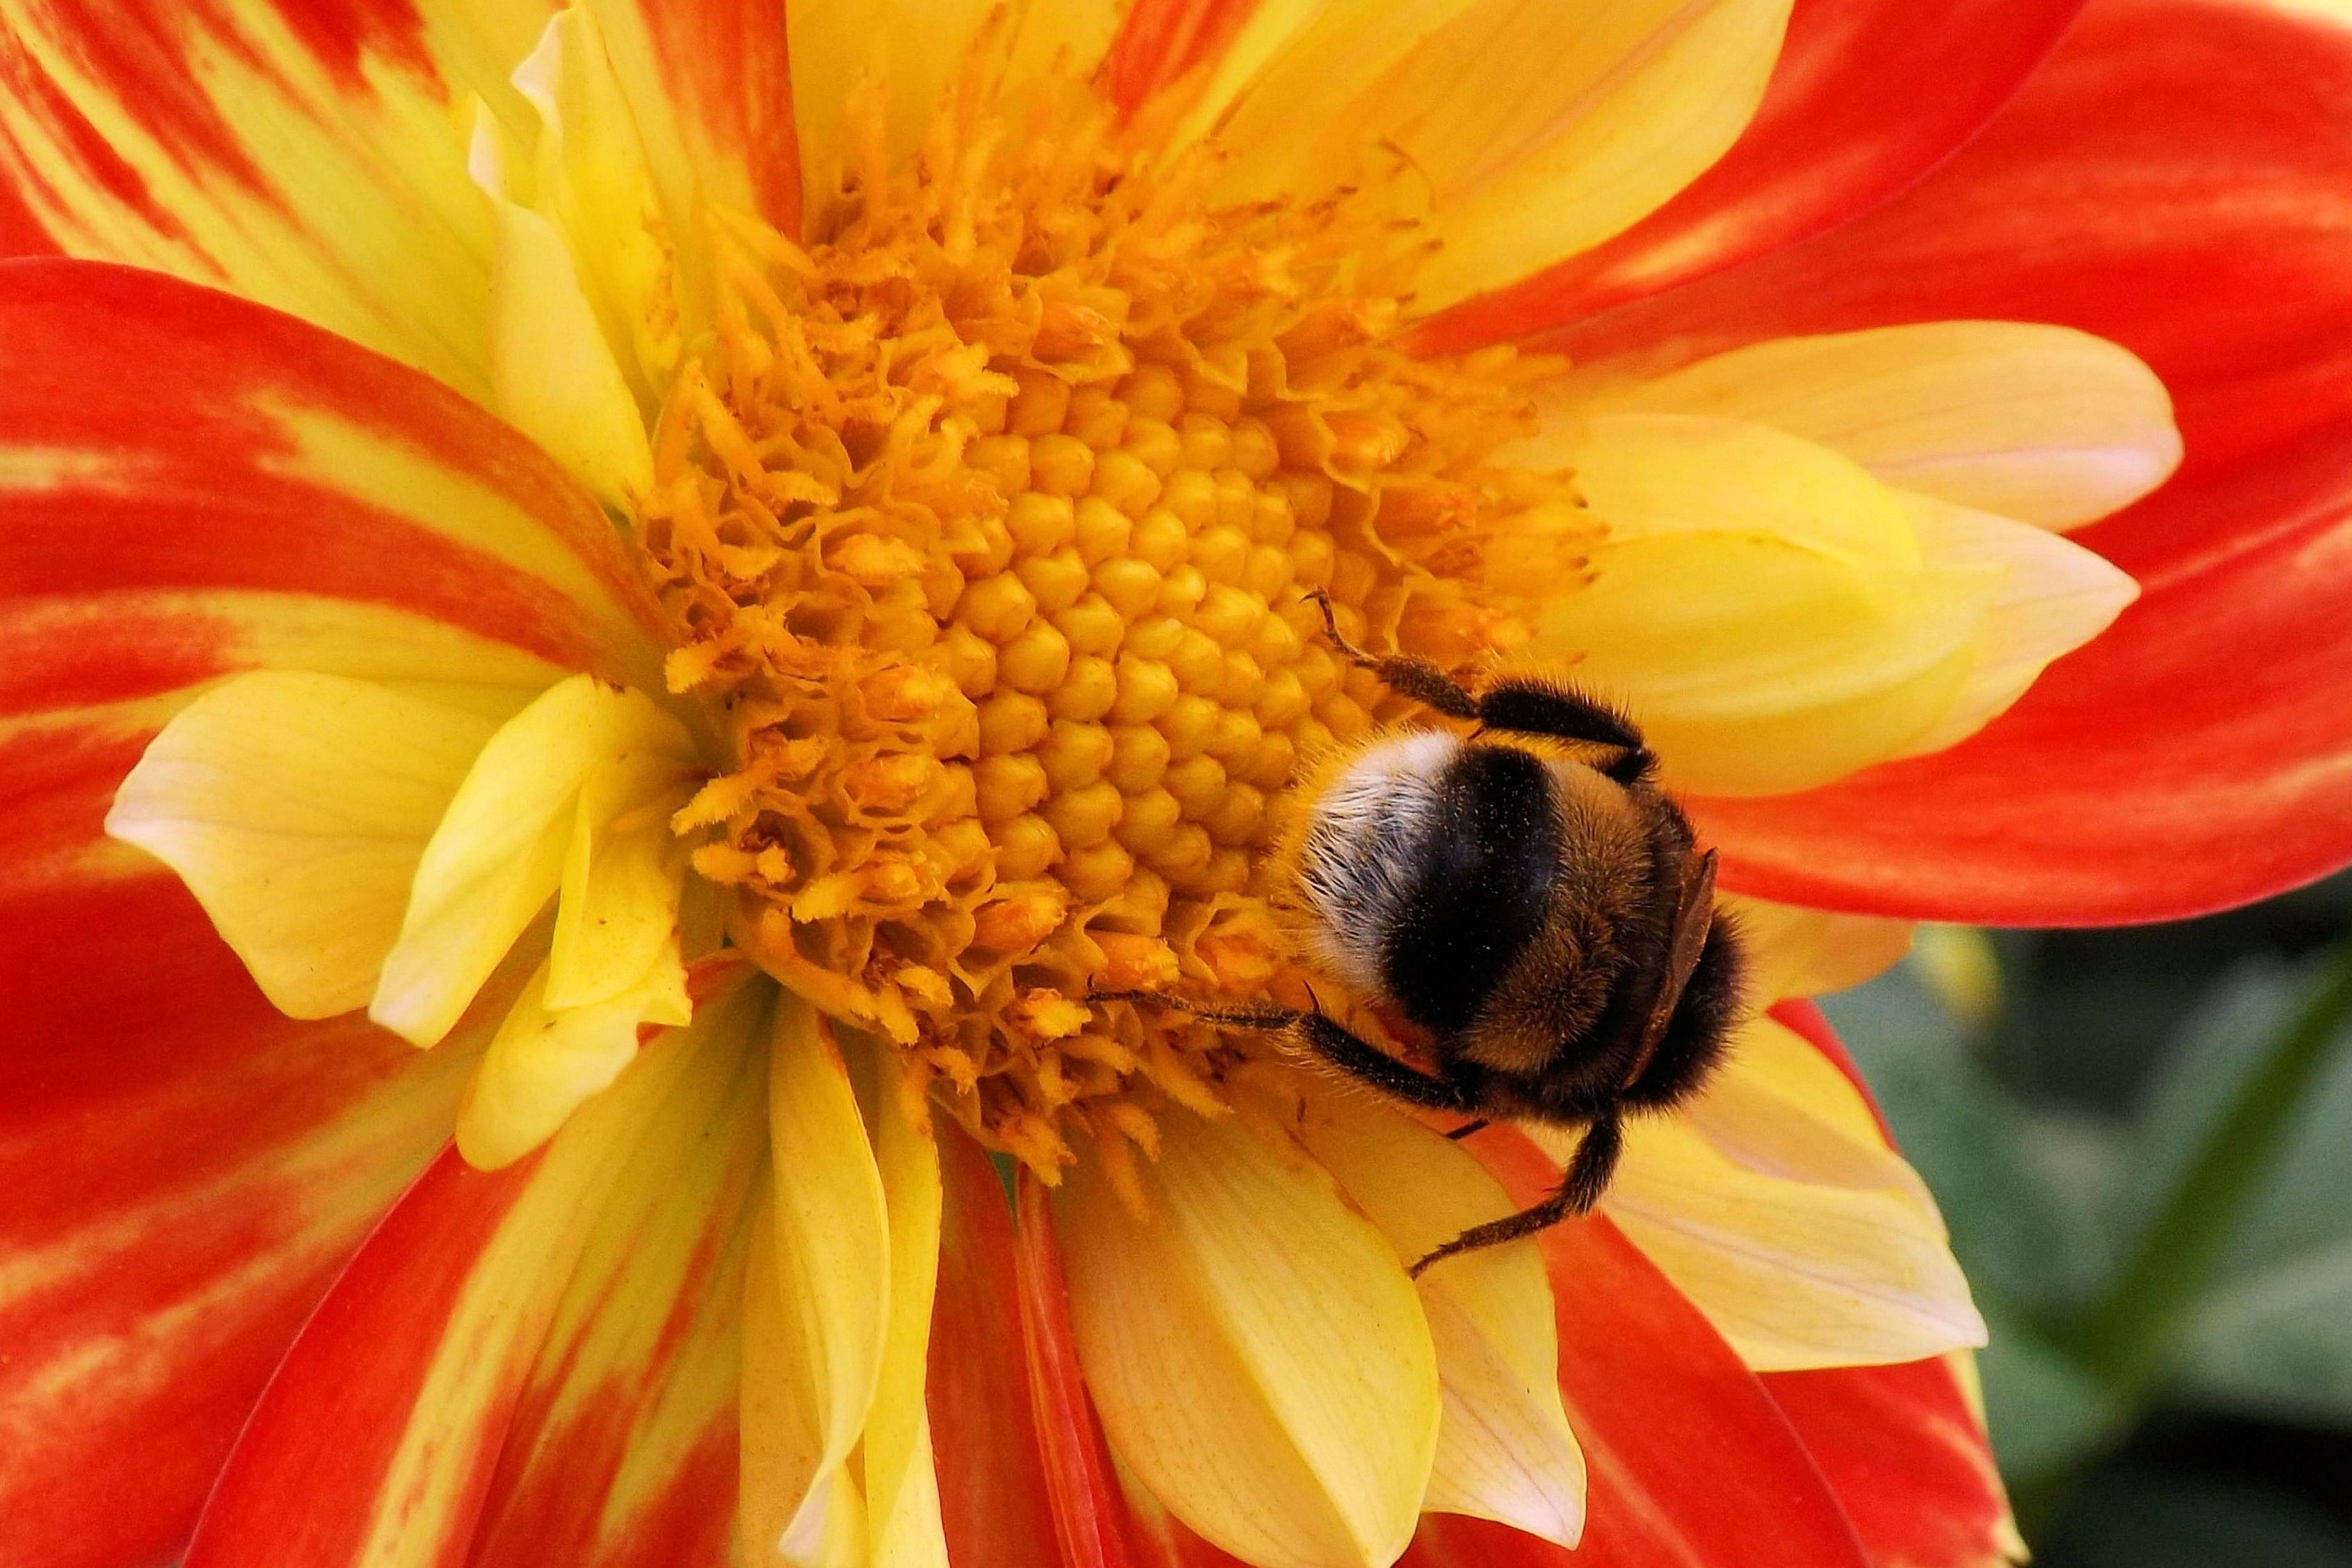
blossom, plant, flower, petal, bloom, pollen, insect, yellow, flora, invertebrate, close up, dahlia, bee, hummel, nectar, macro photography, flowering plant, honey bee, daisy family, land plant